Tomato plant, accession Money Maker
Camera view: tilt-top (135 deg); turntable rotation: 120 degrees
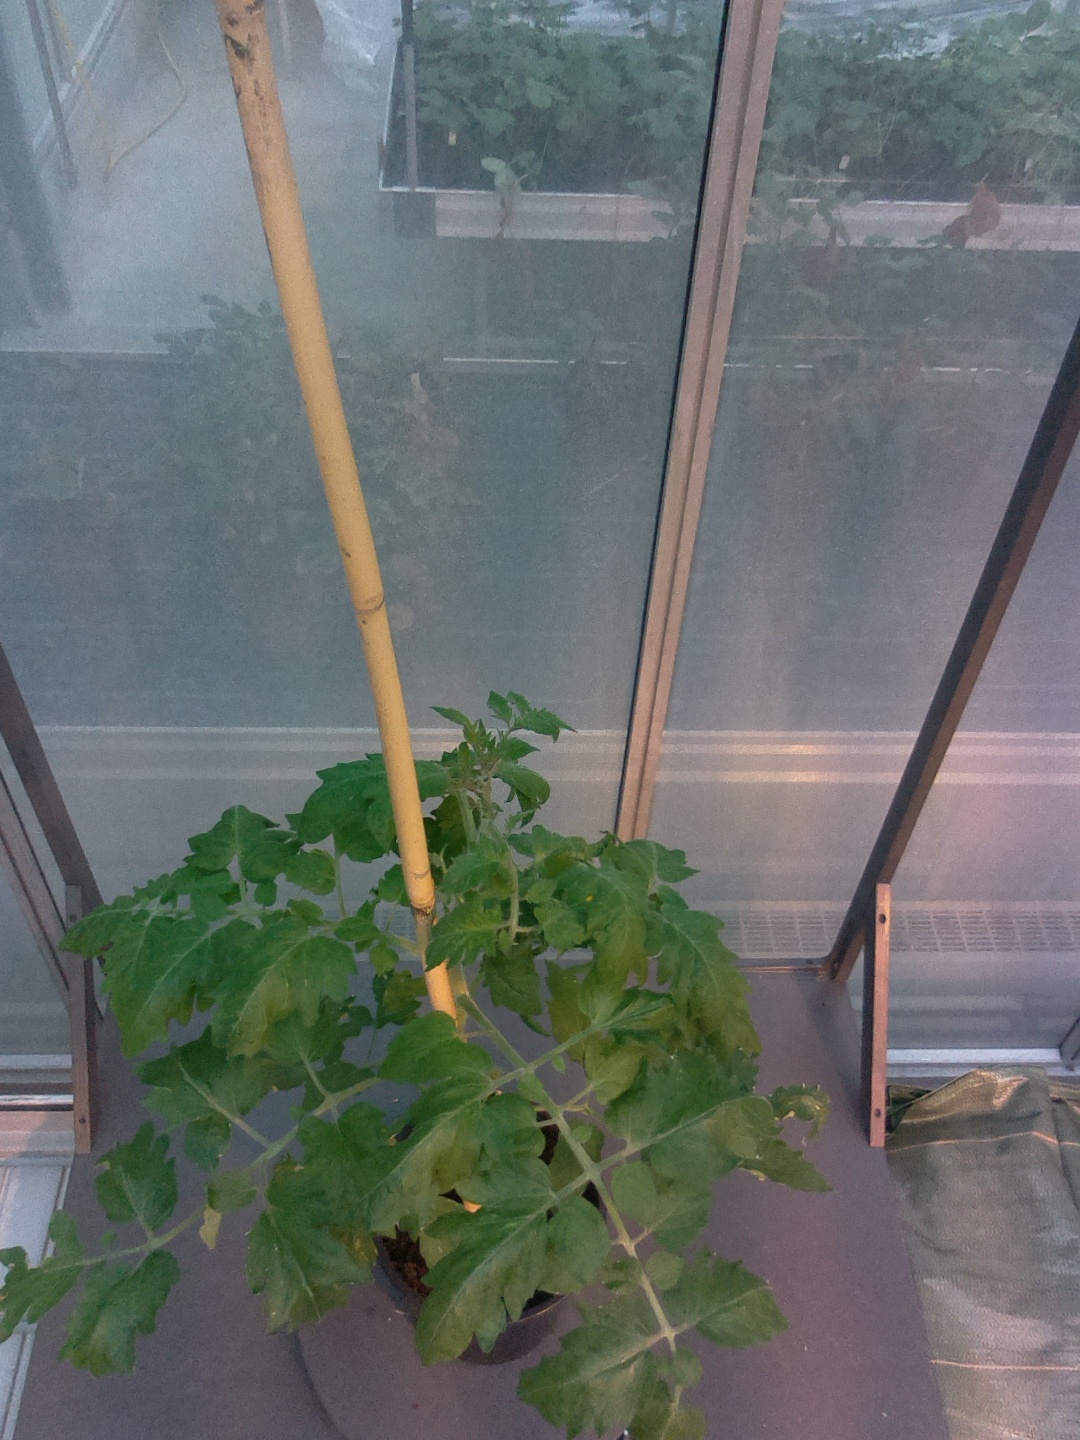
BBCH growth stage 55: 5 inflorescences visible